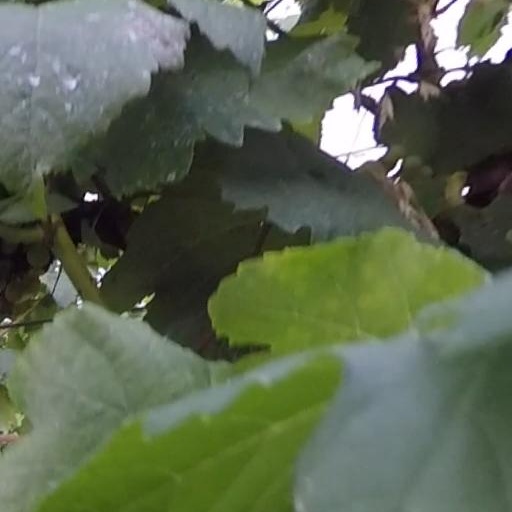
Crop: grape